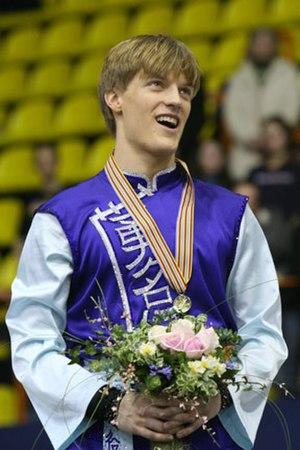
Tomáš Verner, né le 3 juin 1986 à Písek, est un patineur artistique tchèque. Il est neuf fois champion de République tchèque et champion d'Europe en 2008.